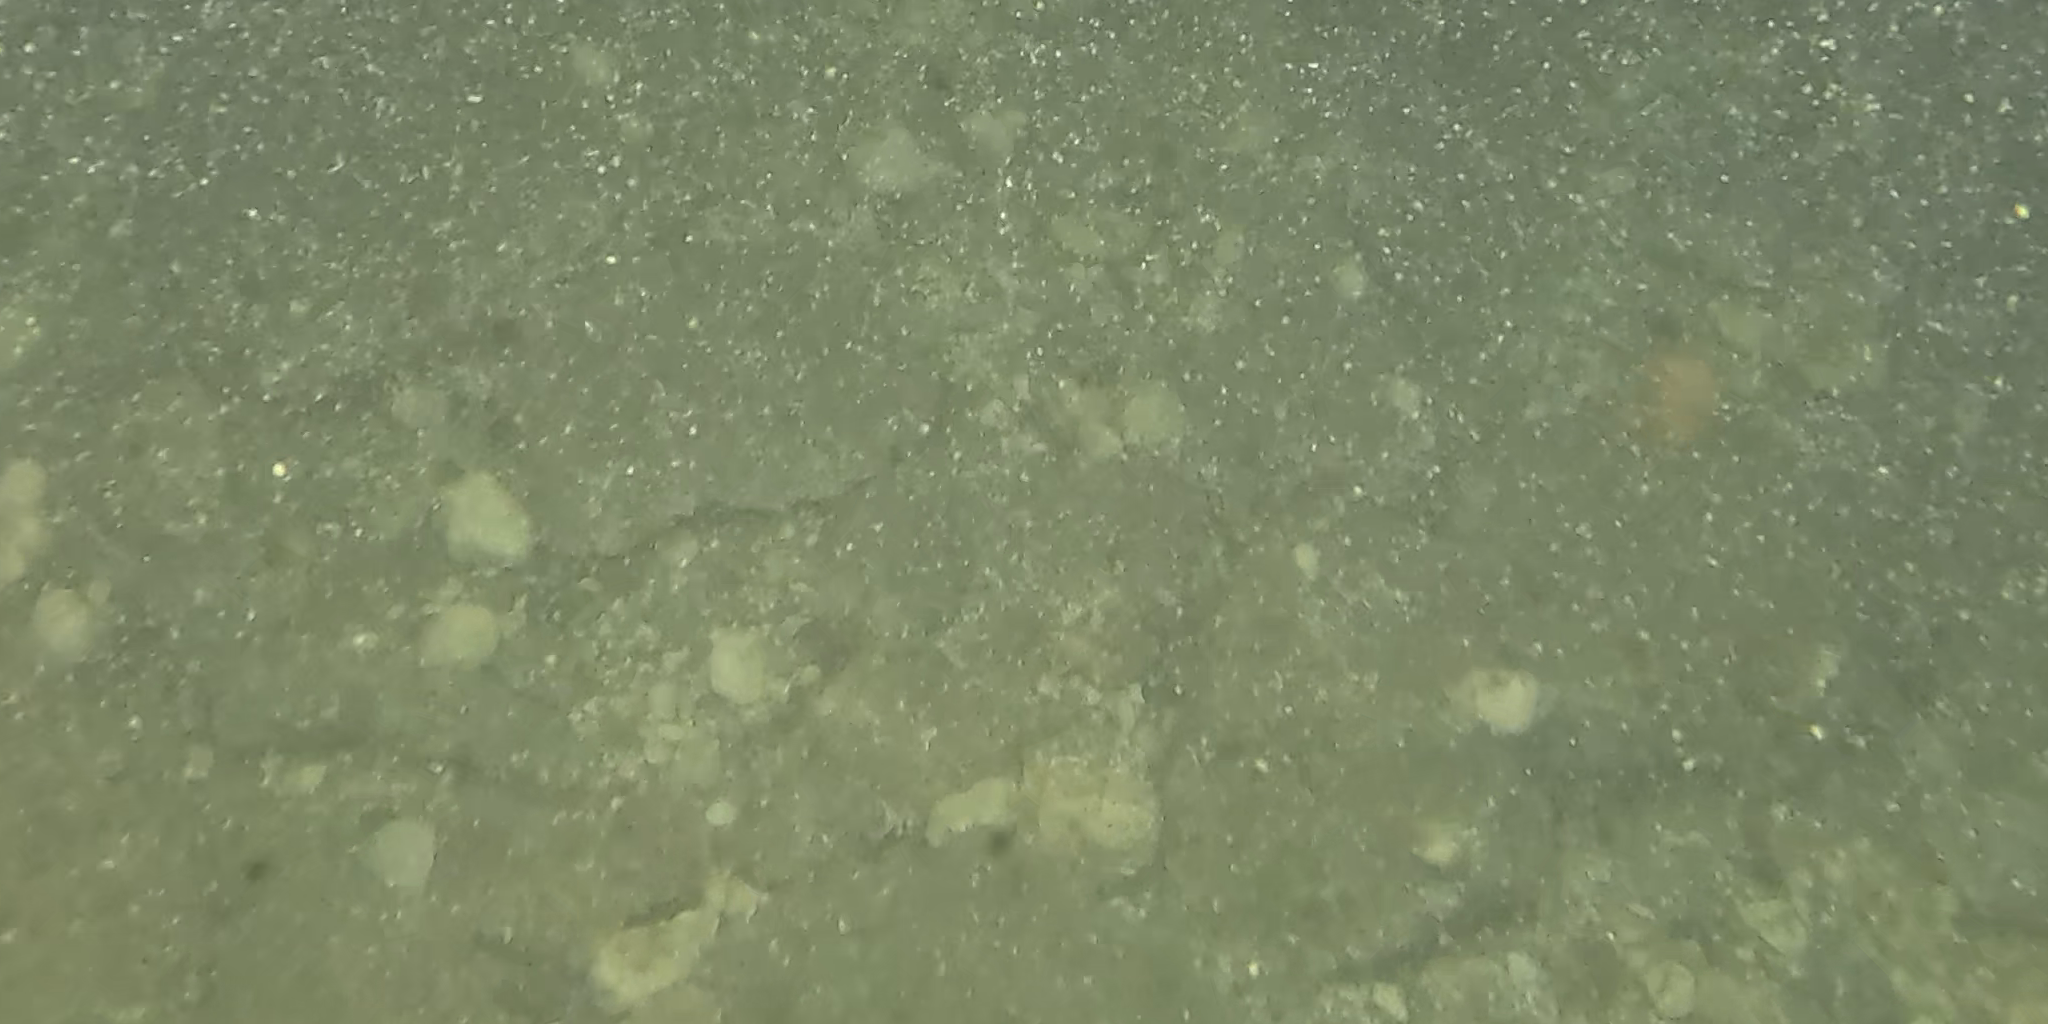
Seabed habitat: stone